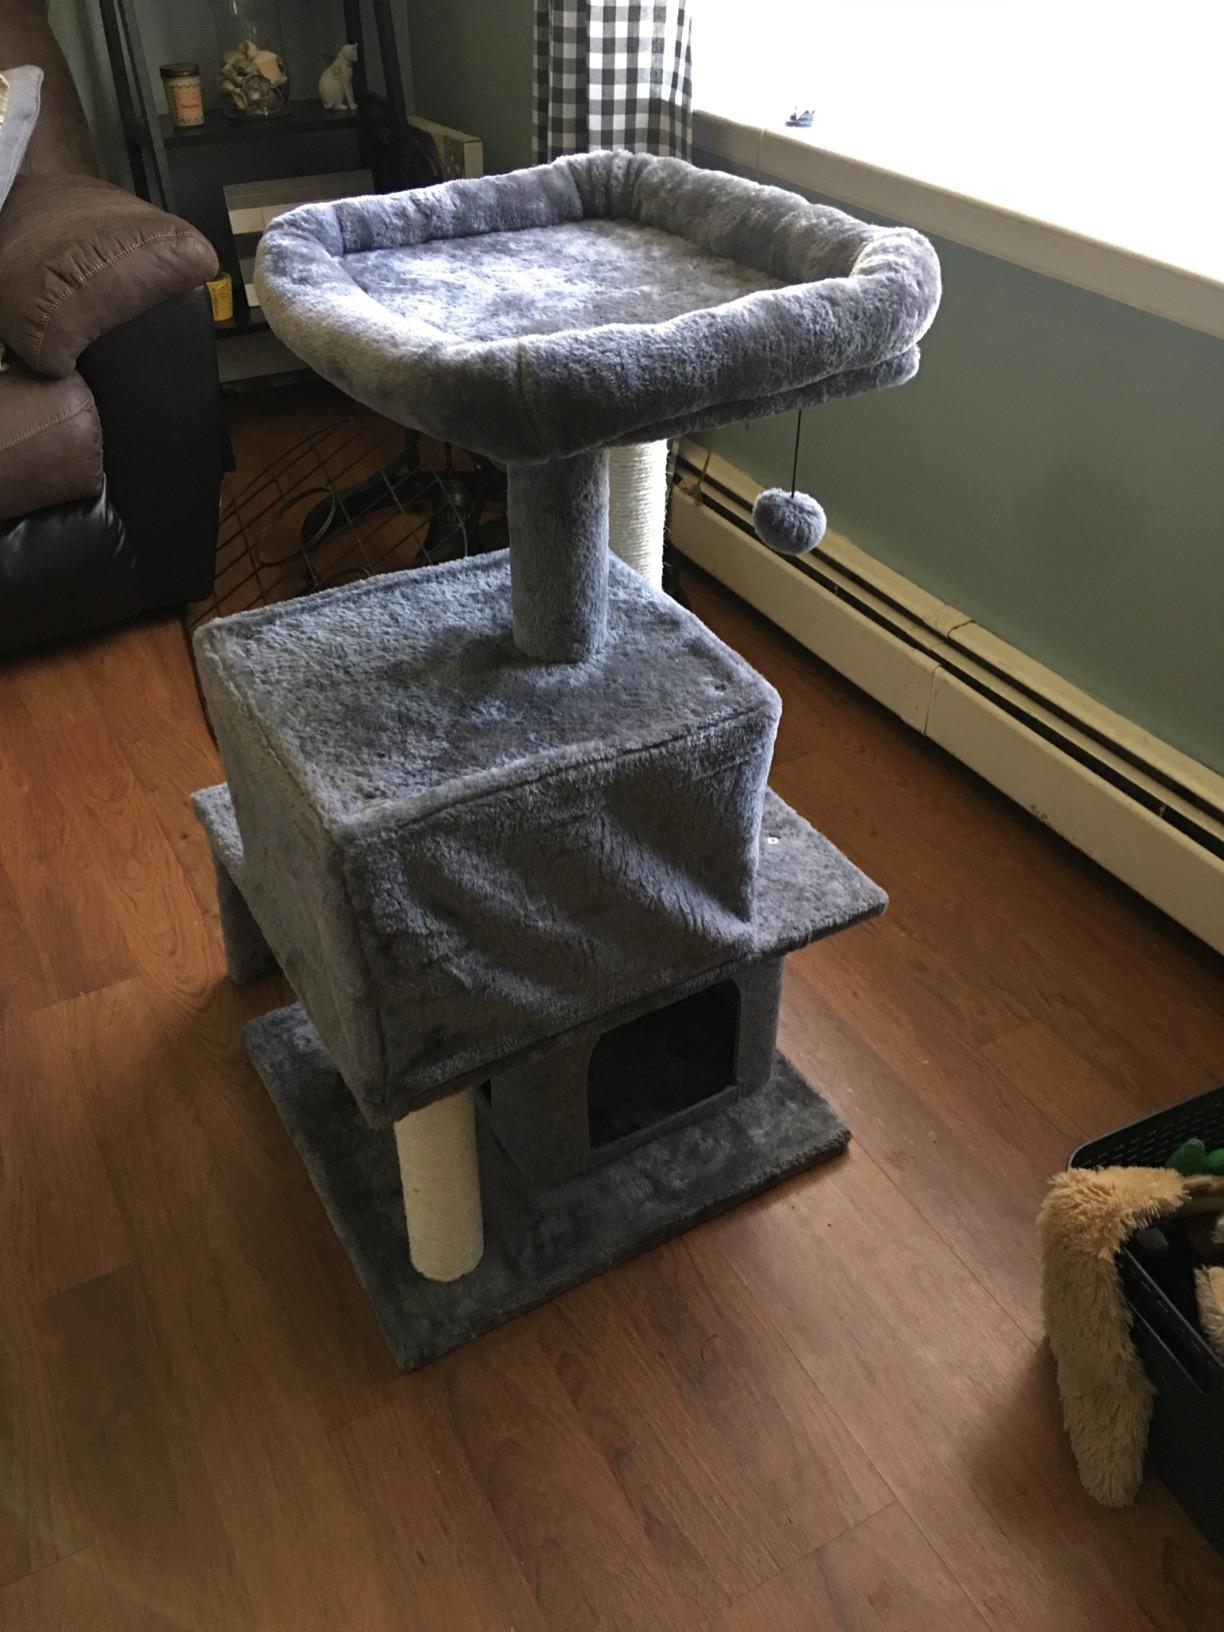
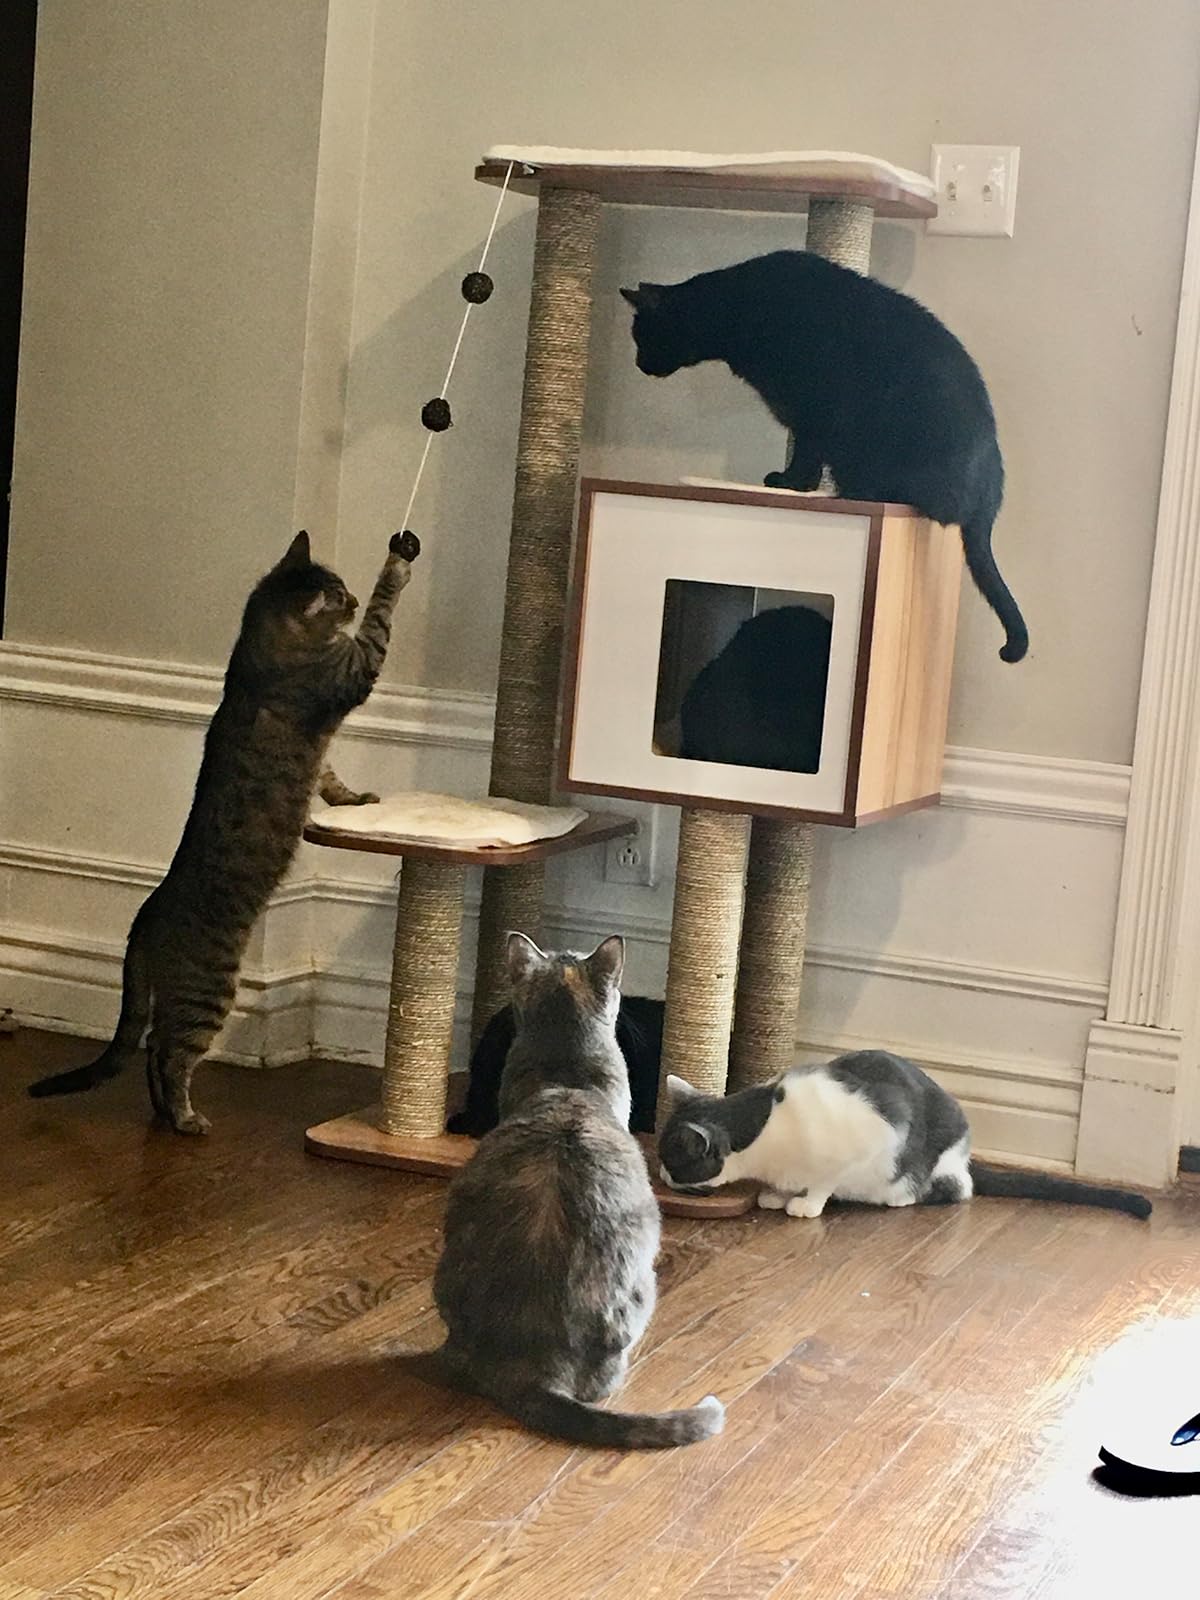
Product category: items_cat tree
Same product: no